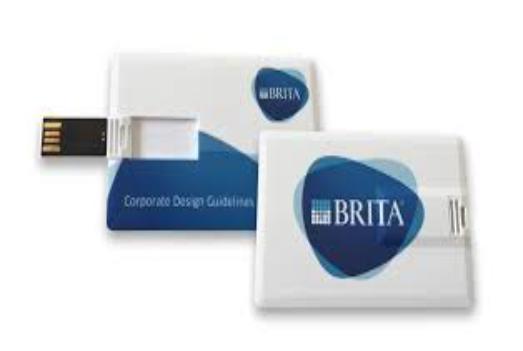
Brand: brita
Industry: Necessities